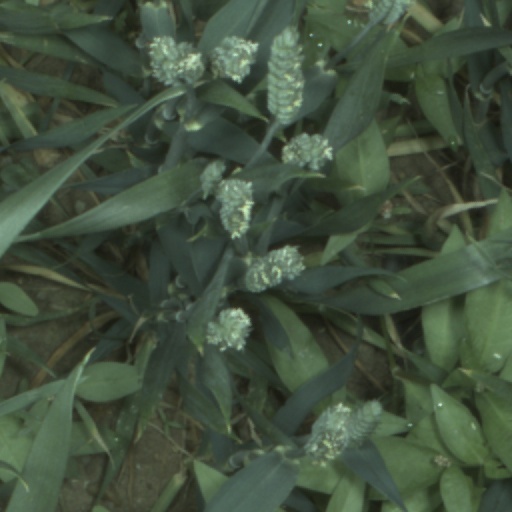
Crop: wheat